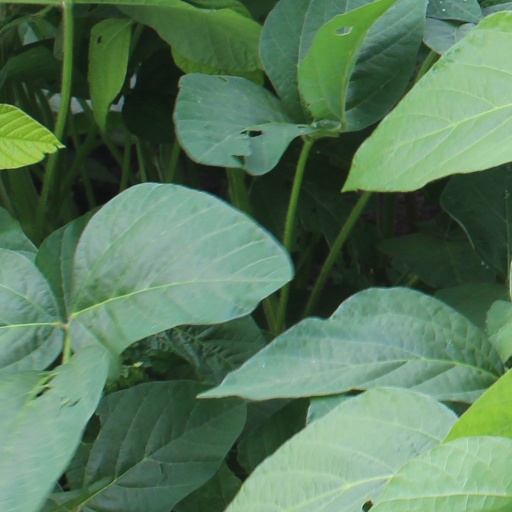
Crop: soybean